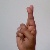
The image shows a hand gesture representing the letter 'R' in Indian Sign Language.